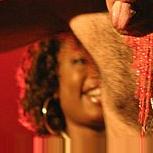
Age: 56